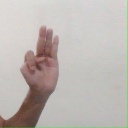
अक्षर: भ